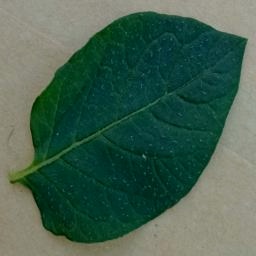
Etiqueta: Sana